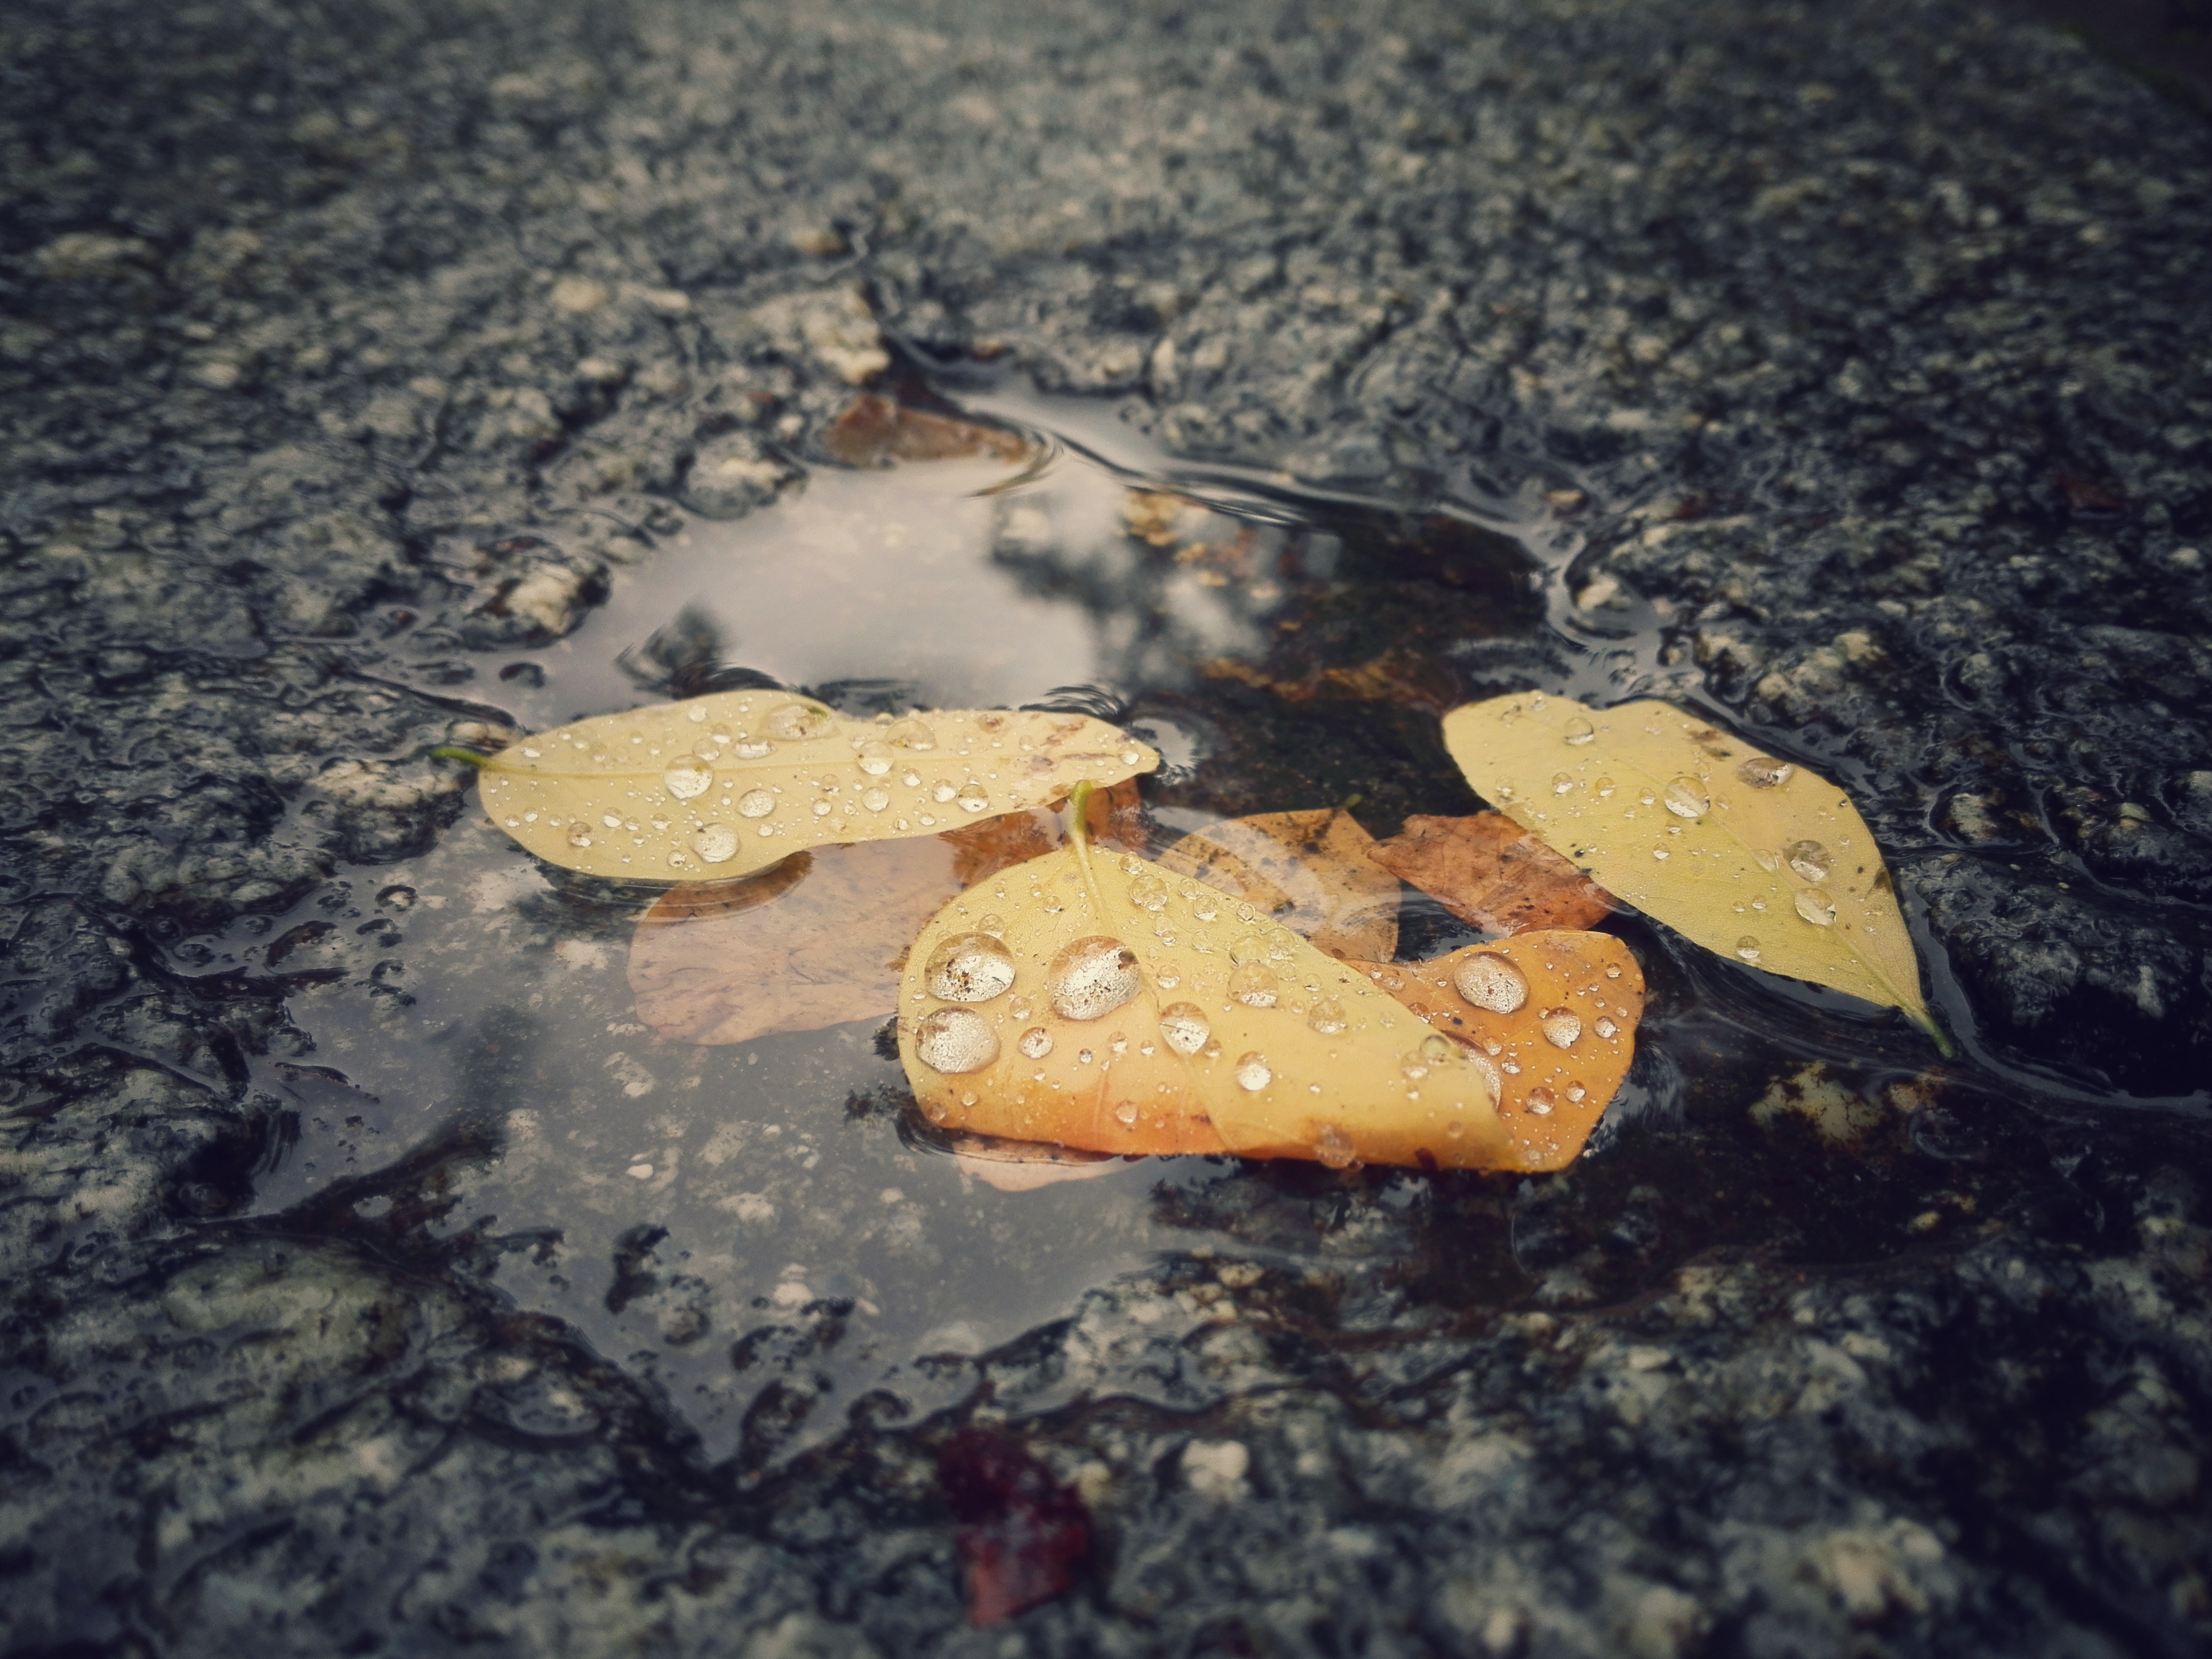
smartphone, hand, rock, rain, leaf, fall, urban, autumn, amphibian, leaves, outdoors, drops, snapseed, fallen, simple, apeach, anjapietsch, huawei, huaweip7l17, macro photography